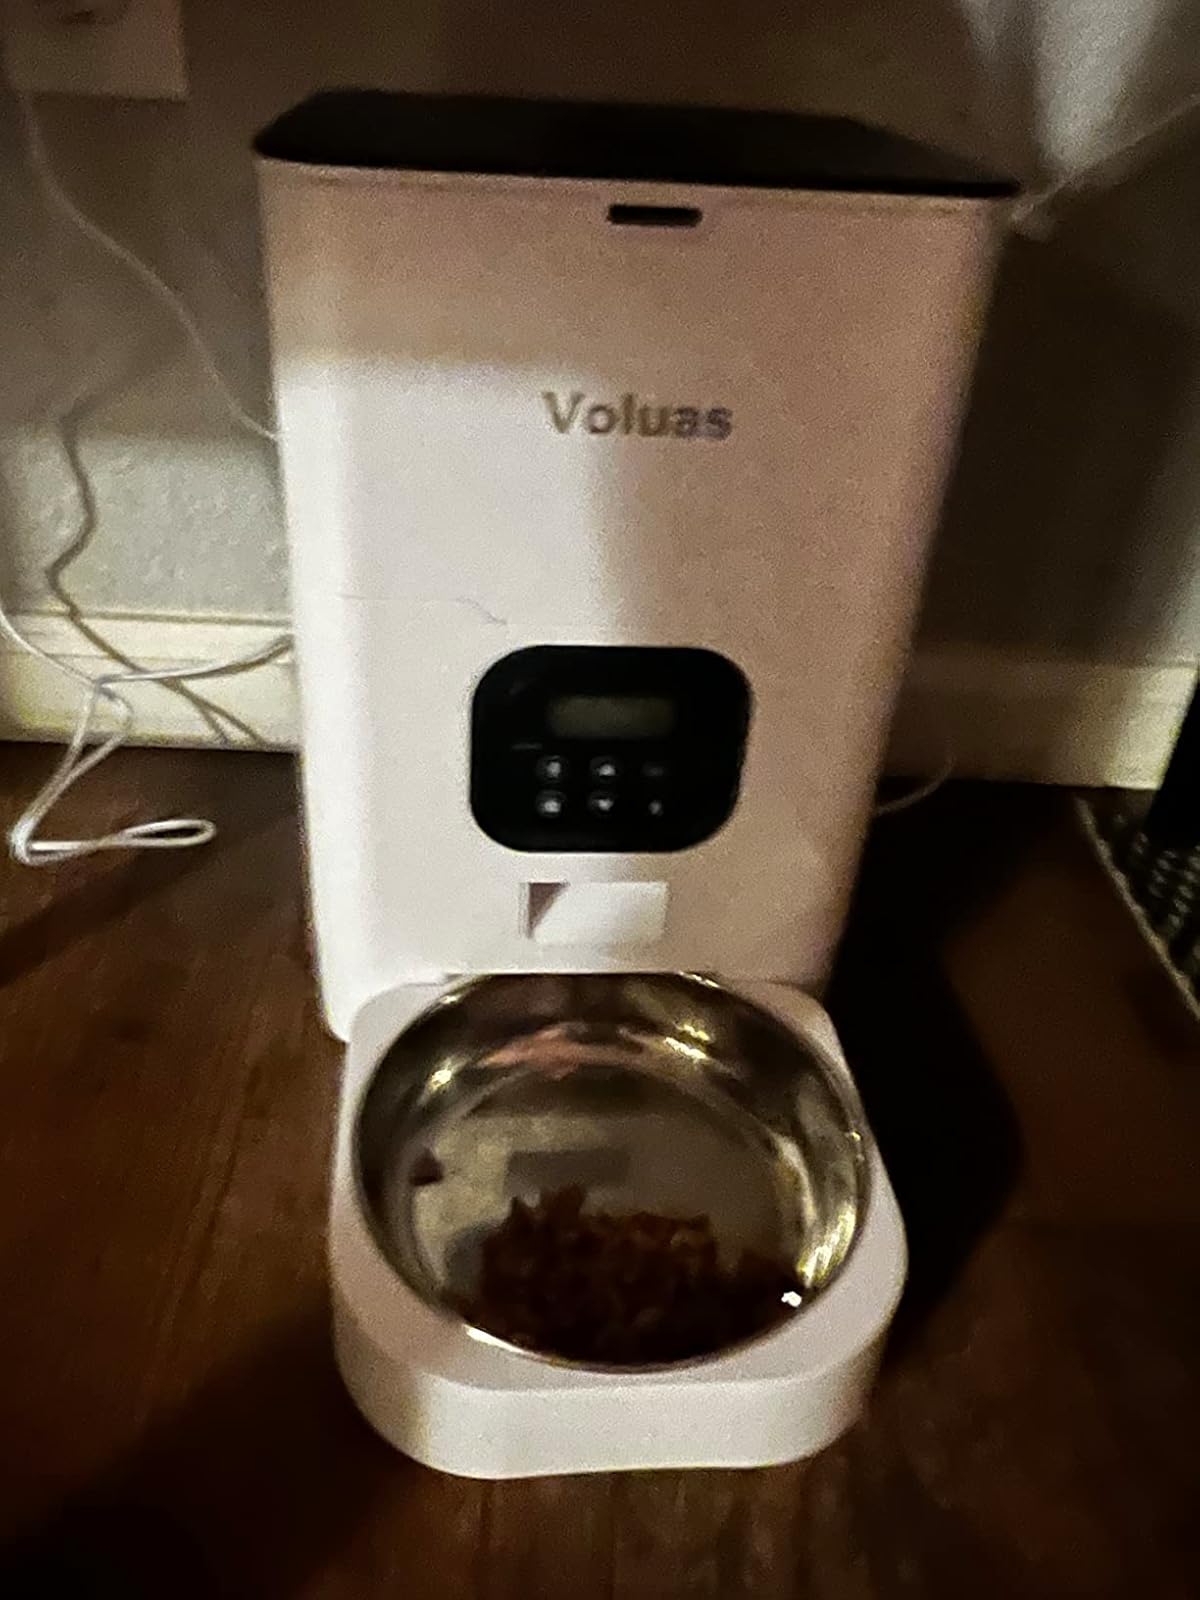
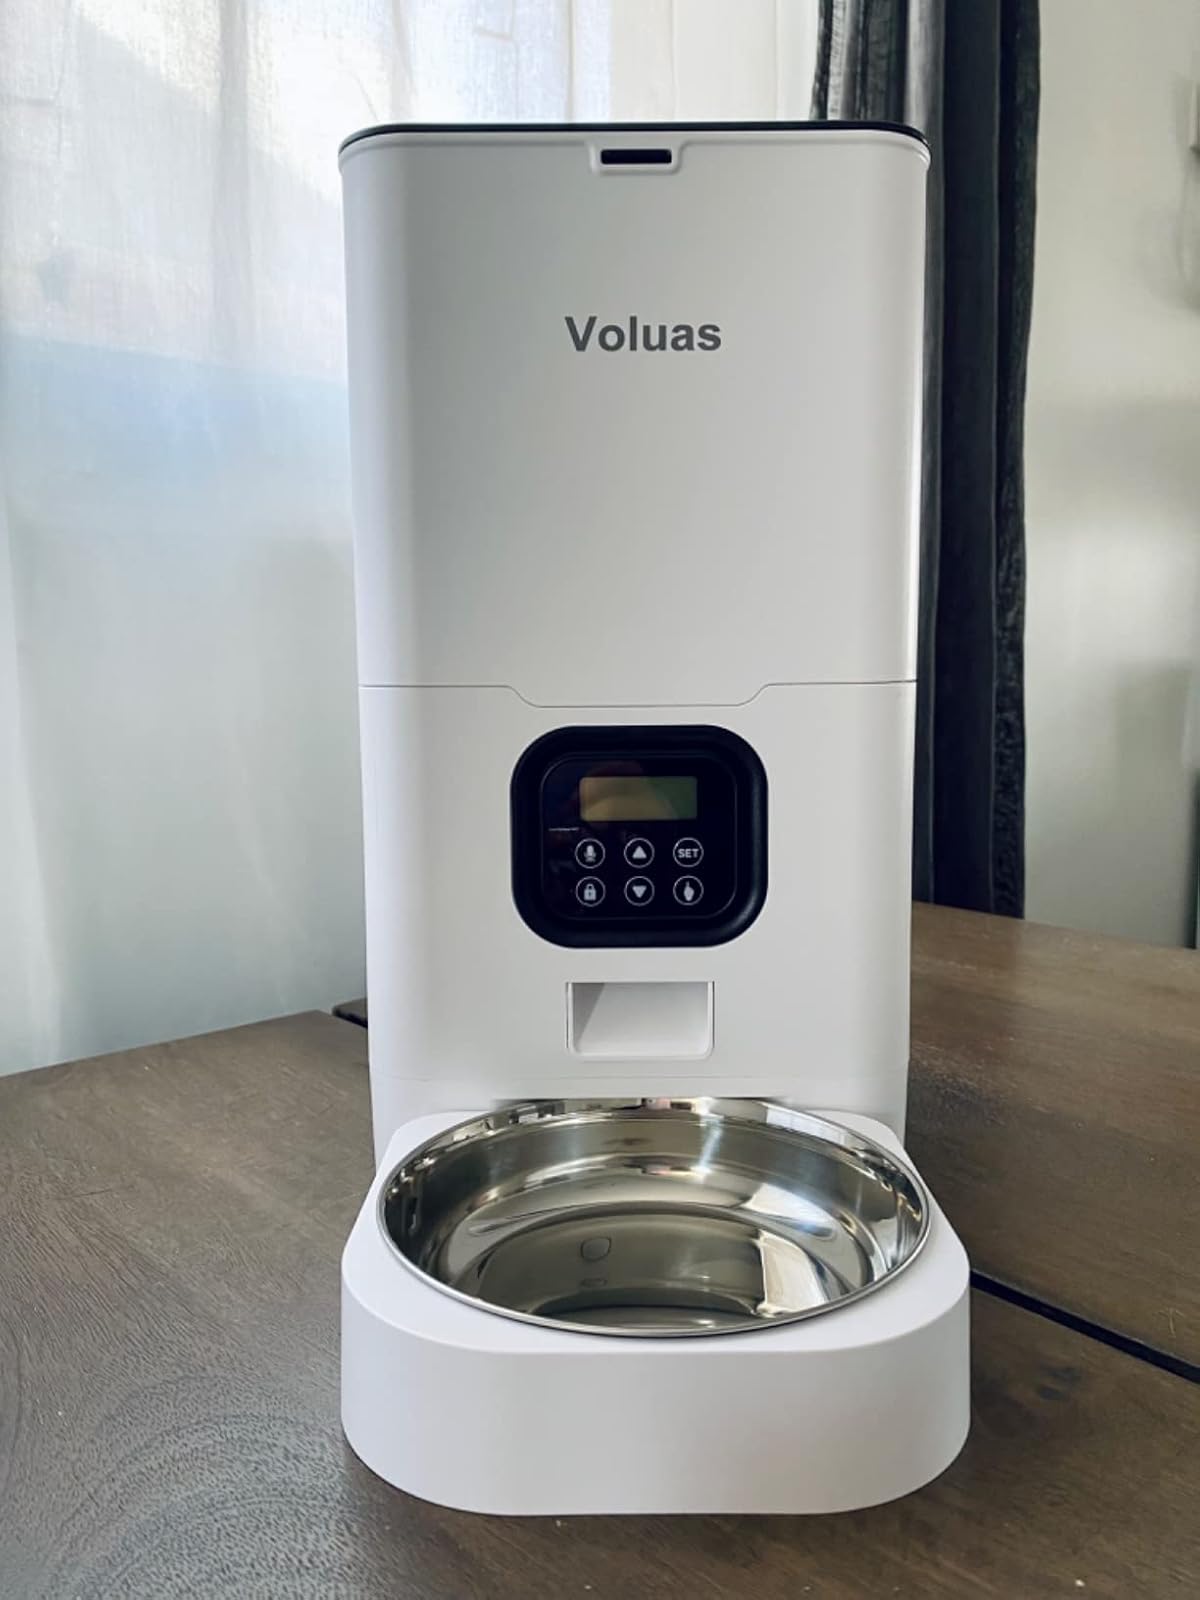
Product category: items_feeder
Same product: yes